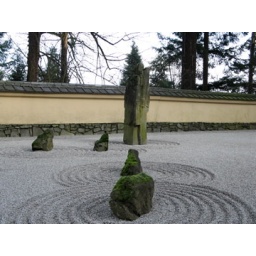
rocks in a river